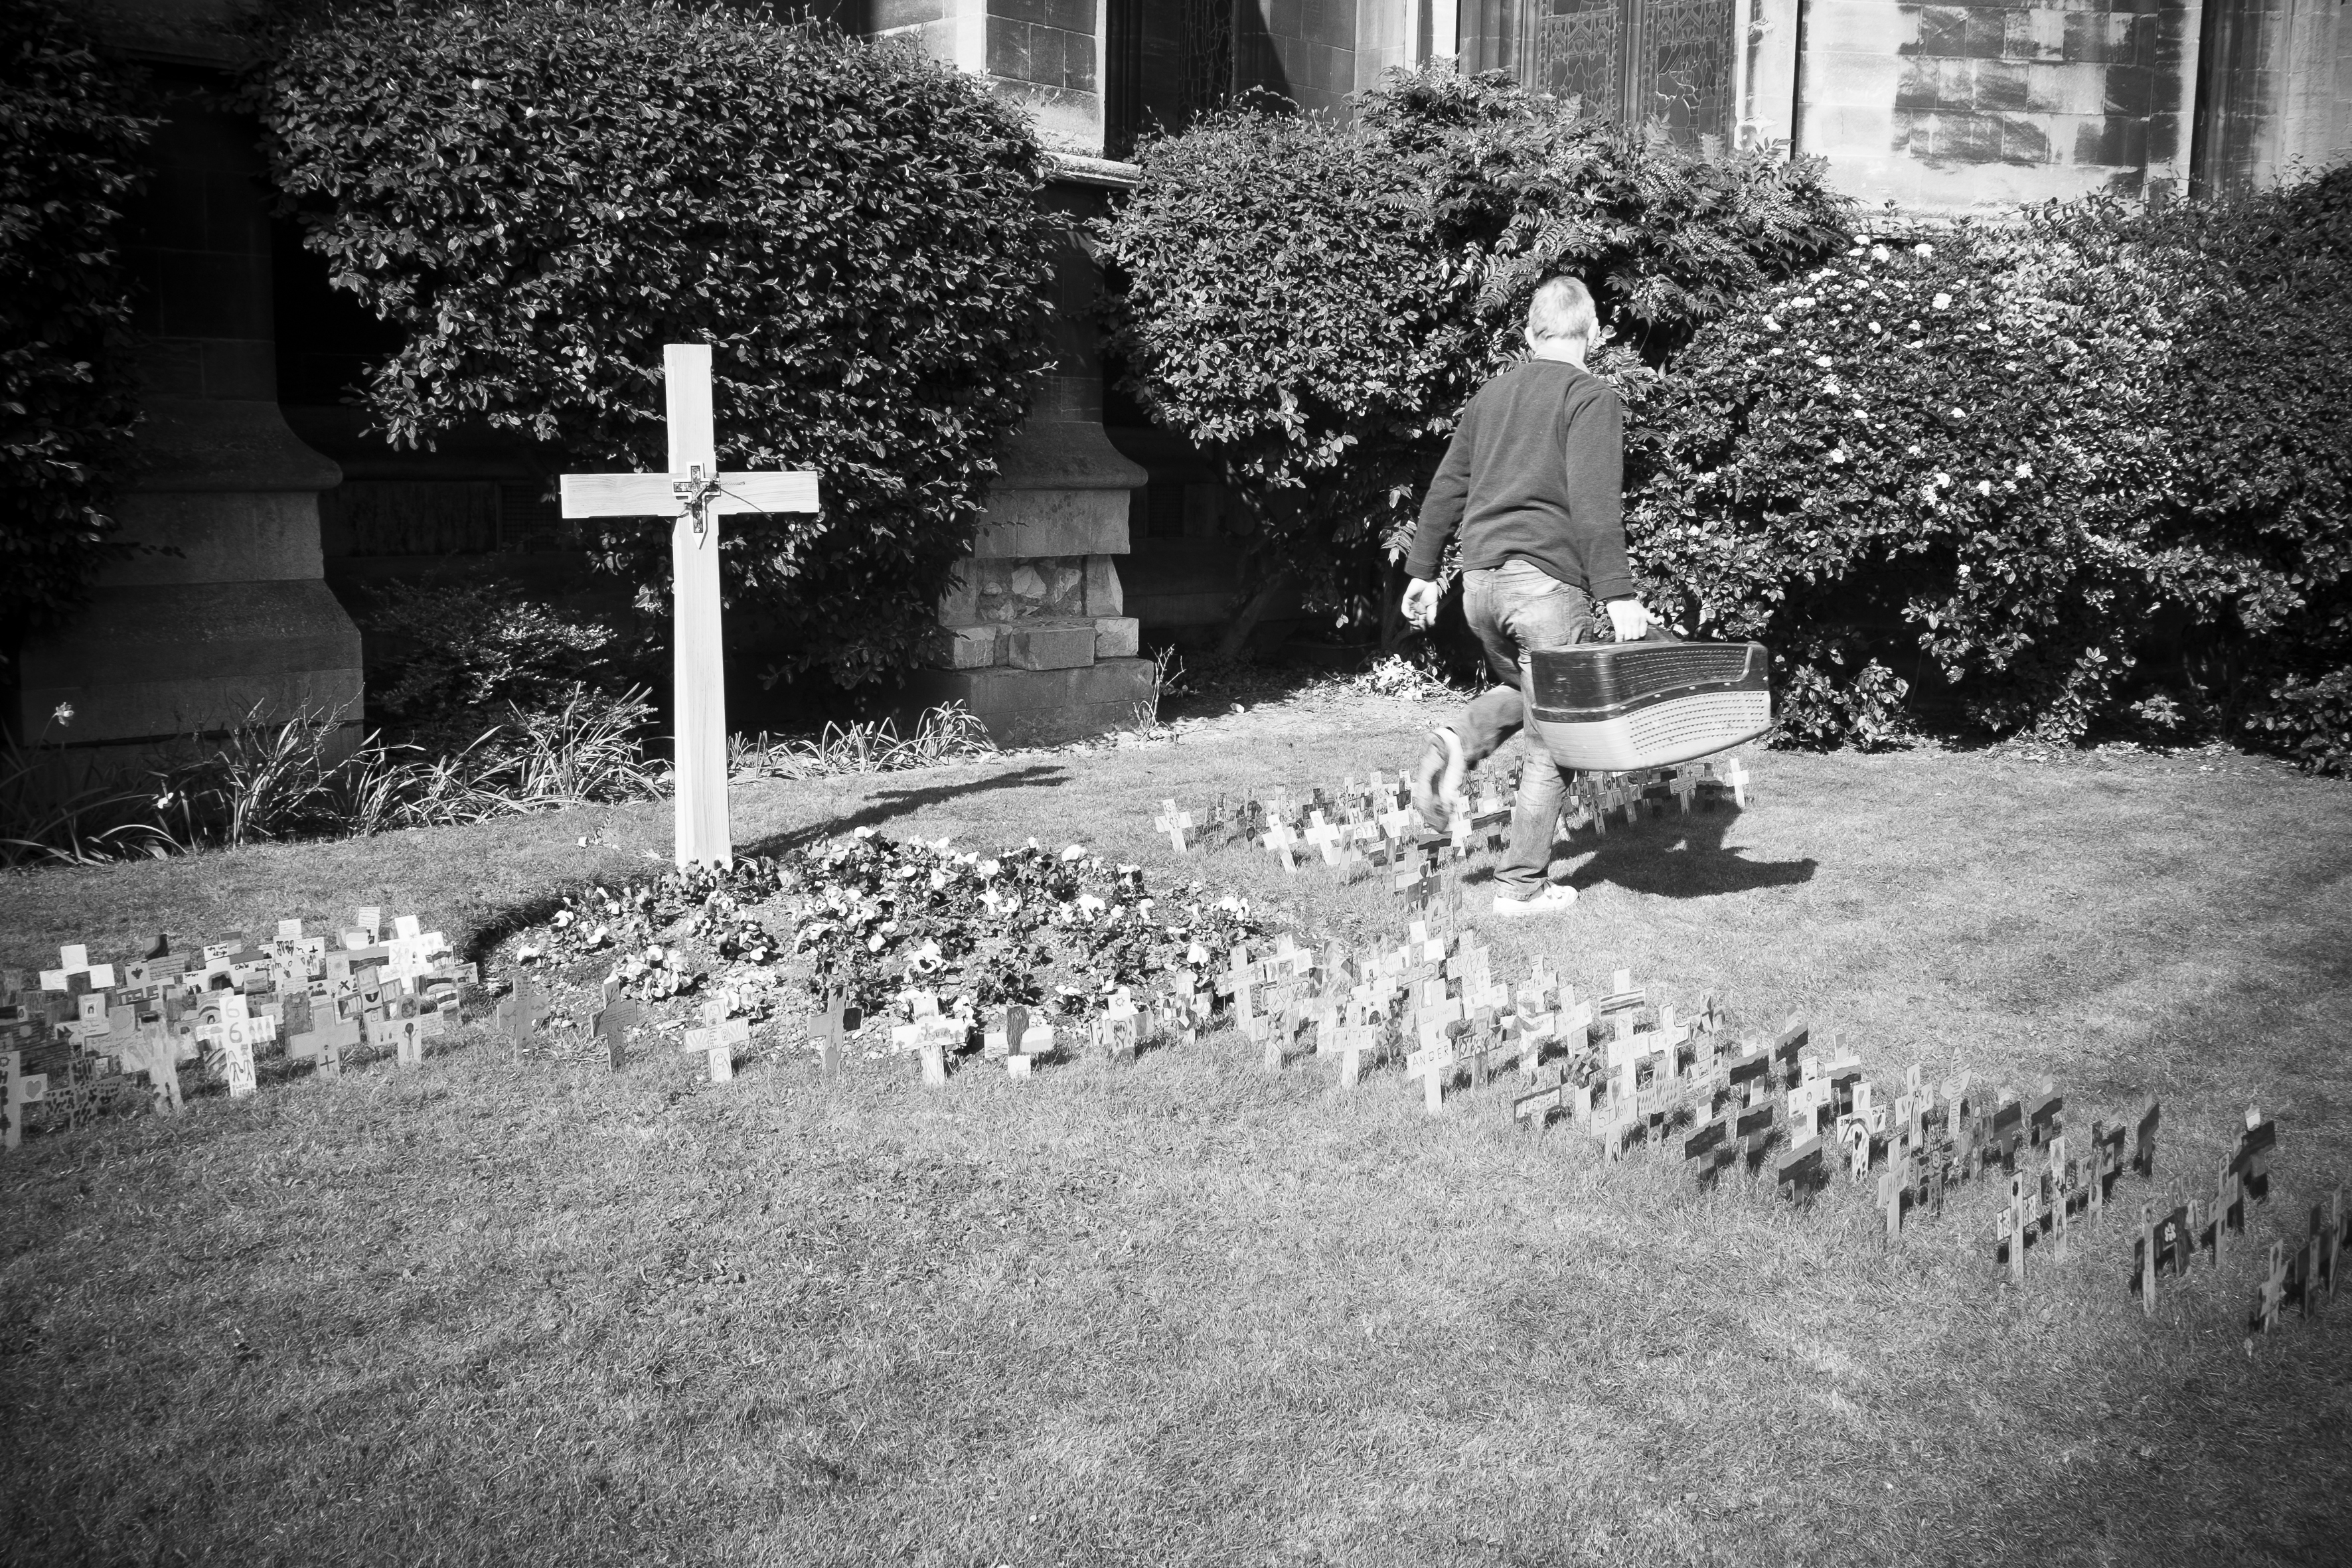
tree, snow, winter, black and white, white, street, photography, flower, urban, travel, fujifilm, weather, monochrome, season, uk, england, bw, blackandwhite, blackwhite, cambridge, ngc, photograph, noiretblanc, unitedkingdom, fuji, fujixt1, fujix, monochrome photography